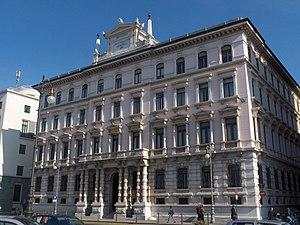
Trieste [tri.ˈɛsː.te] est une ville italienne située au pied des Alpes dinariques sur la mer Adriatique au bord du golfe de Trieste et de la baie de Muggia, à proximité de la frontière italo-slovène. Elle est le chef-lieu de la région autonome de Frioul-Vénétie Julienne et de la province de Trieste.
Eugenio Geiringer, né le 25 février 1844 à Trieste et décédé le 18 novembre 1904, est un architecte et ingénieur italien qui exerça son œuvre dans le contexte austro-hongrois de l’époque.
Assicurazioni Generali est une compagnie d'assurance italienne, fondée à Trieste en 1831 et l'une des 50 plus grandes entreprises mondiales selon le classement du magazine Forbes 2015.
L'histoire des agences de presse a été marquée, depuis près de deux siècles, par une succession d'innovations technologiques et de bouleversements politiques qui ont transformé le paysage dans ce secteur.